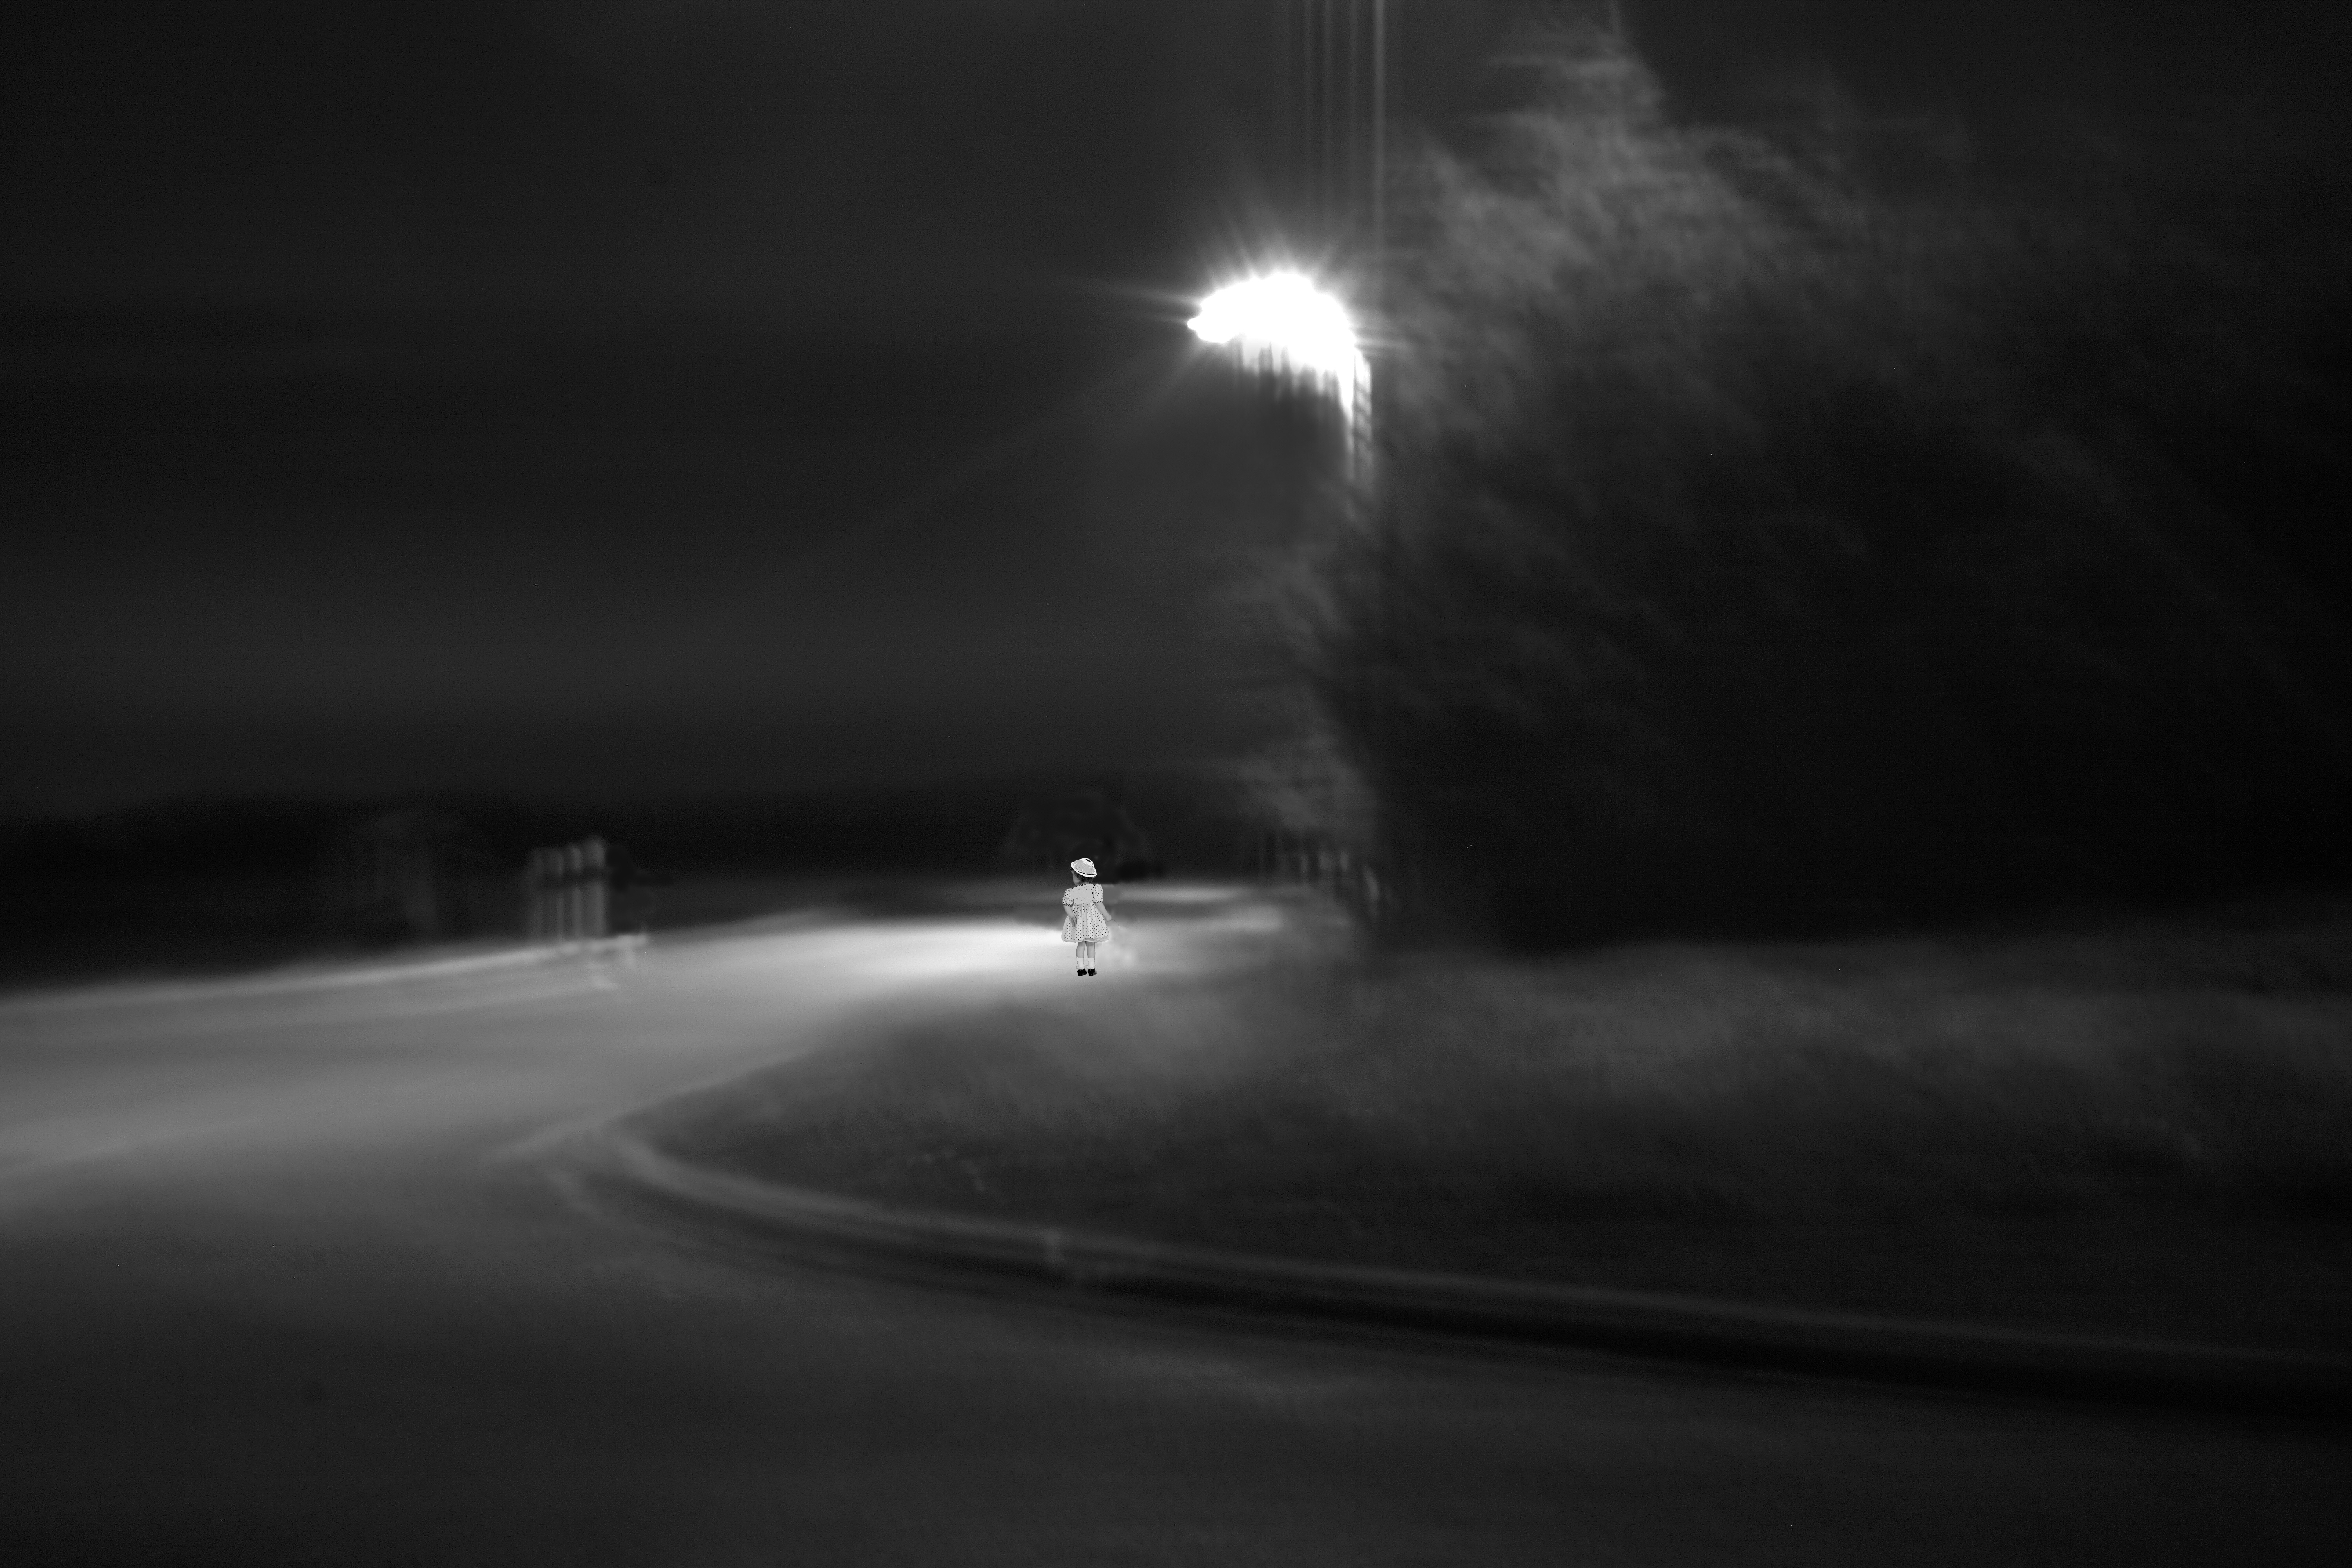
light, cloud, black and white, fog, white, night, photography, sunlight, atmosphere, weather, child, darkness, street light, black, monochrome, lighting, lost, anxiety, only, give up, monochrome photography, atmospheric phenomenon